Arthur, Prince of Wales

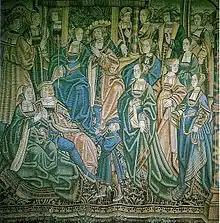
A Flemish tapestry depicting Arthur and Catherine's court.

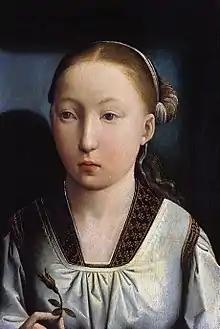
1496 Portrait by Juan de Flandes thought to be of 11-year-old Catherine. She resembles her sister Joanna of Castile.

Henry VII planned to marry Arthur to a daughter of the Catholic Monarchs, Isabella I of Castile and Ferdinand II of Aragon, in order to forge an Anglo-Spanish alliance against France. It was suggested that the choice of marrying Arthur to Ferdinand and Isabella's youngest daughter, Catherine (b. 1485), would be appropriate. Thanks to negotiations by the Spanish ambassador Rodrigo González de la Puebla, the Treaty of Medina del Campo (27 March 1489) provided that Arthur and Catherine would be married as soon as they reached canonical age; it also settled Catherine's dowry at 200,000 crowns (the equivalent of £5 million in 2007). Since Arthur, not yet 14, was below the age of consent, a papal dispensation (i.e., waiver) allowing the marriage was issued in February 1497, and the pair were betrothed by proxy on 25 August 1497.